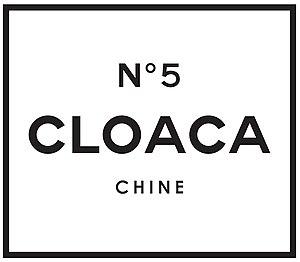
Le Canard de Vaucanson, également appelé le Canard digérant, digérateur ou défécateur, est un canard automate, créé par Jacques de Vaucanson vers 1734 et présenté au public en 1739, célèbre tant pour le naturel, la complexité et la diversité de ses mouvements que pour la manière réaliste dont il simule la digestion et la défécation. Cet automate impressionne vivement le public, assoit la renommée de Vaucanson et devient un symbole du rationalisme scientifique des Lumières. Il connaît une longue exploitation, jusqu'à la fin du XIXᵉ siècle, les circonstances de sa disparition restant incertaines. Sa digestion par dissolution des aliments est généralement considérée comme étant le produit d'expédients plutôt que d'une réelle simulation du processus physiologique.